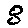
Label: 8